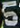
Number: 5